Dragon Ball Z season 3

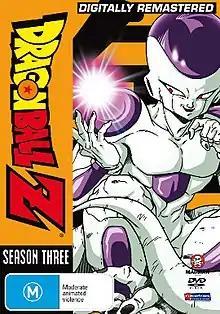
Australian DVD release cover featuring Frieza in his Final Form

The third season of "Dragon Ball Z" anime series contains the Frieza arc, which comprises Part 2 of the Frieza Saga. The episodes are produced by Toei Animation, and are based on the final 26 volumes of the "Dragon Ball" manga series by Akira Toriyama.